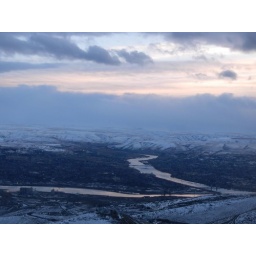
From the top of the Lewiston grade - our house somewhere on the right near the bare top